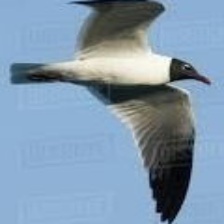
Species: LAUGHING GULL
Scientific name: LEUCOPHAEUS ATRICILLA